1st Wiltshire Battery, Royal Field Artillery

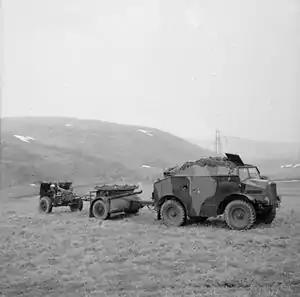
25-pounder gun and Quad tractor on exercise 1941.

It was only in the autumn of 1940 that the RA began producing enough battery staffs to start the process of changing regiments from a two-battery to a three-battery organisation. (Three 8-gun batteries were easier to handle, and it meant that each infantry battalion in a brigade could be closely associated with its own battery.) 112th Field Rgt formed a new 477 Field Bty on 25 March 1941 at Sarre, Kent. The regiment was granted its '(Wessex)' subtitle on 17 February 1942.